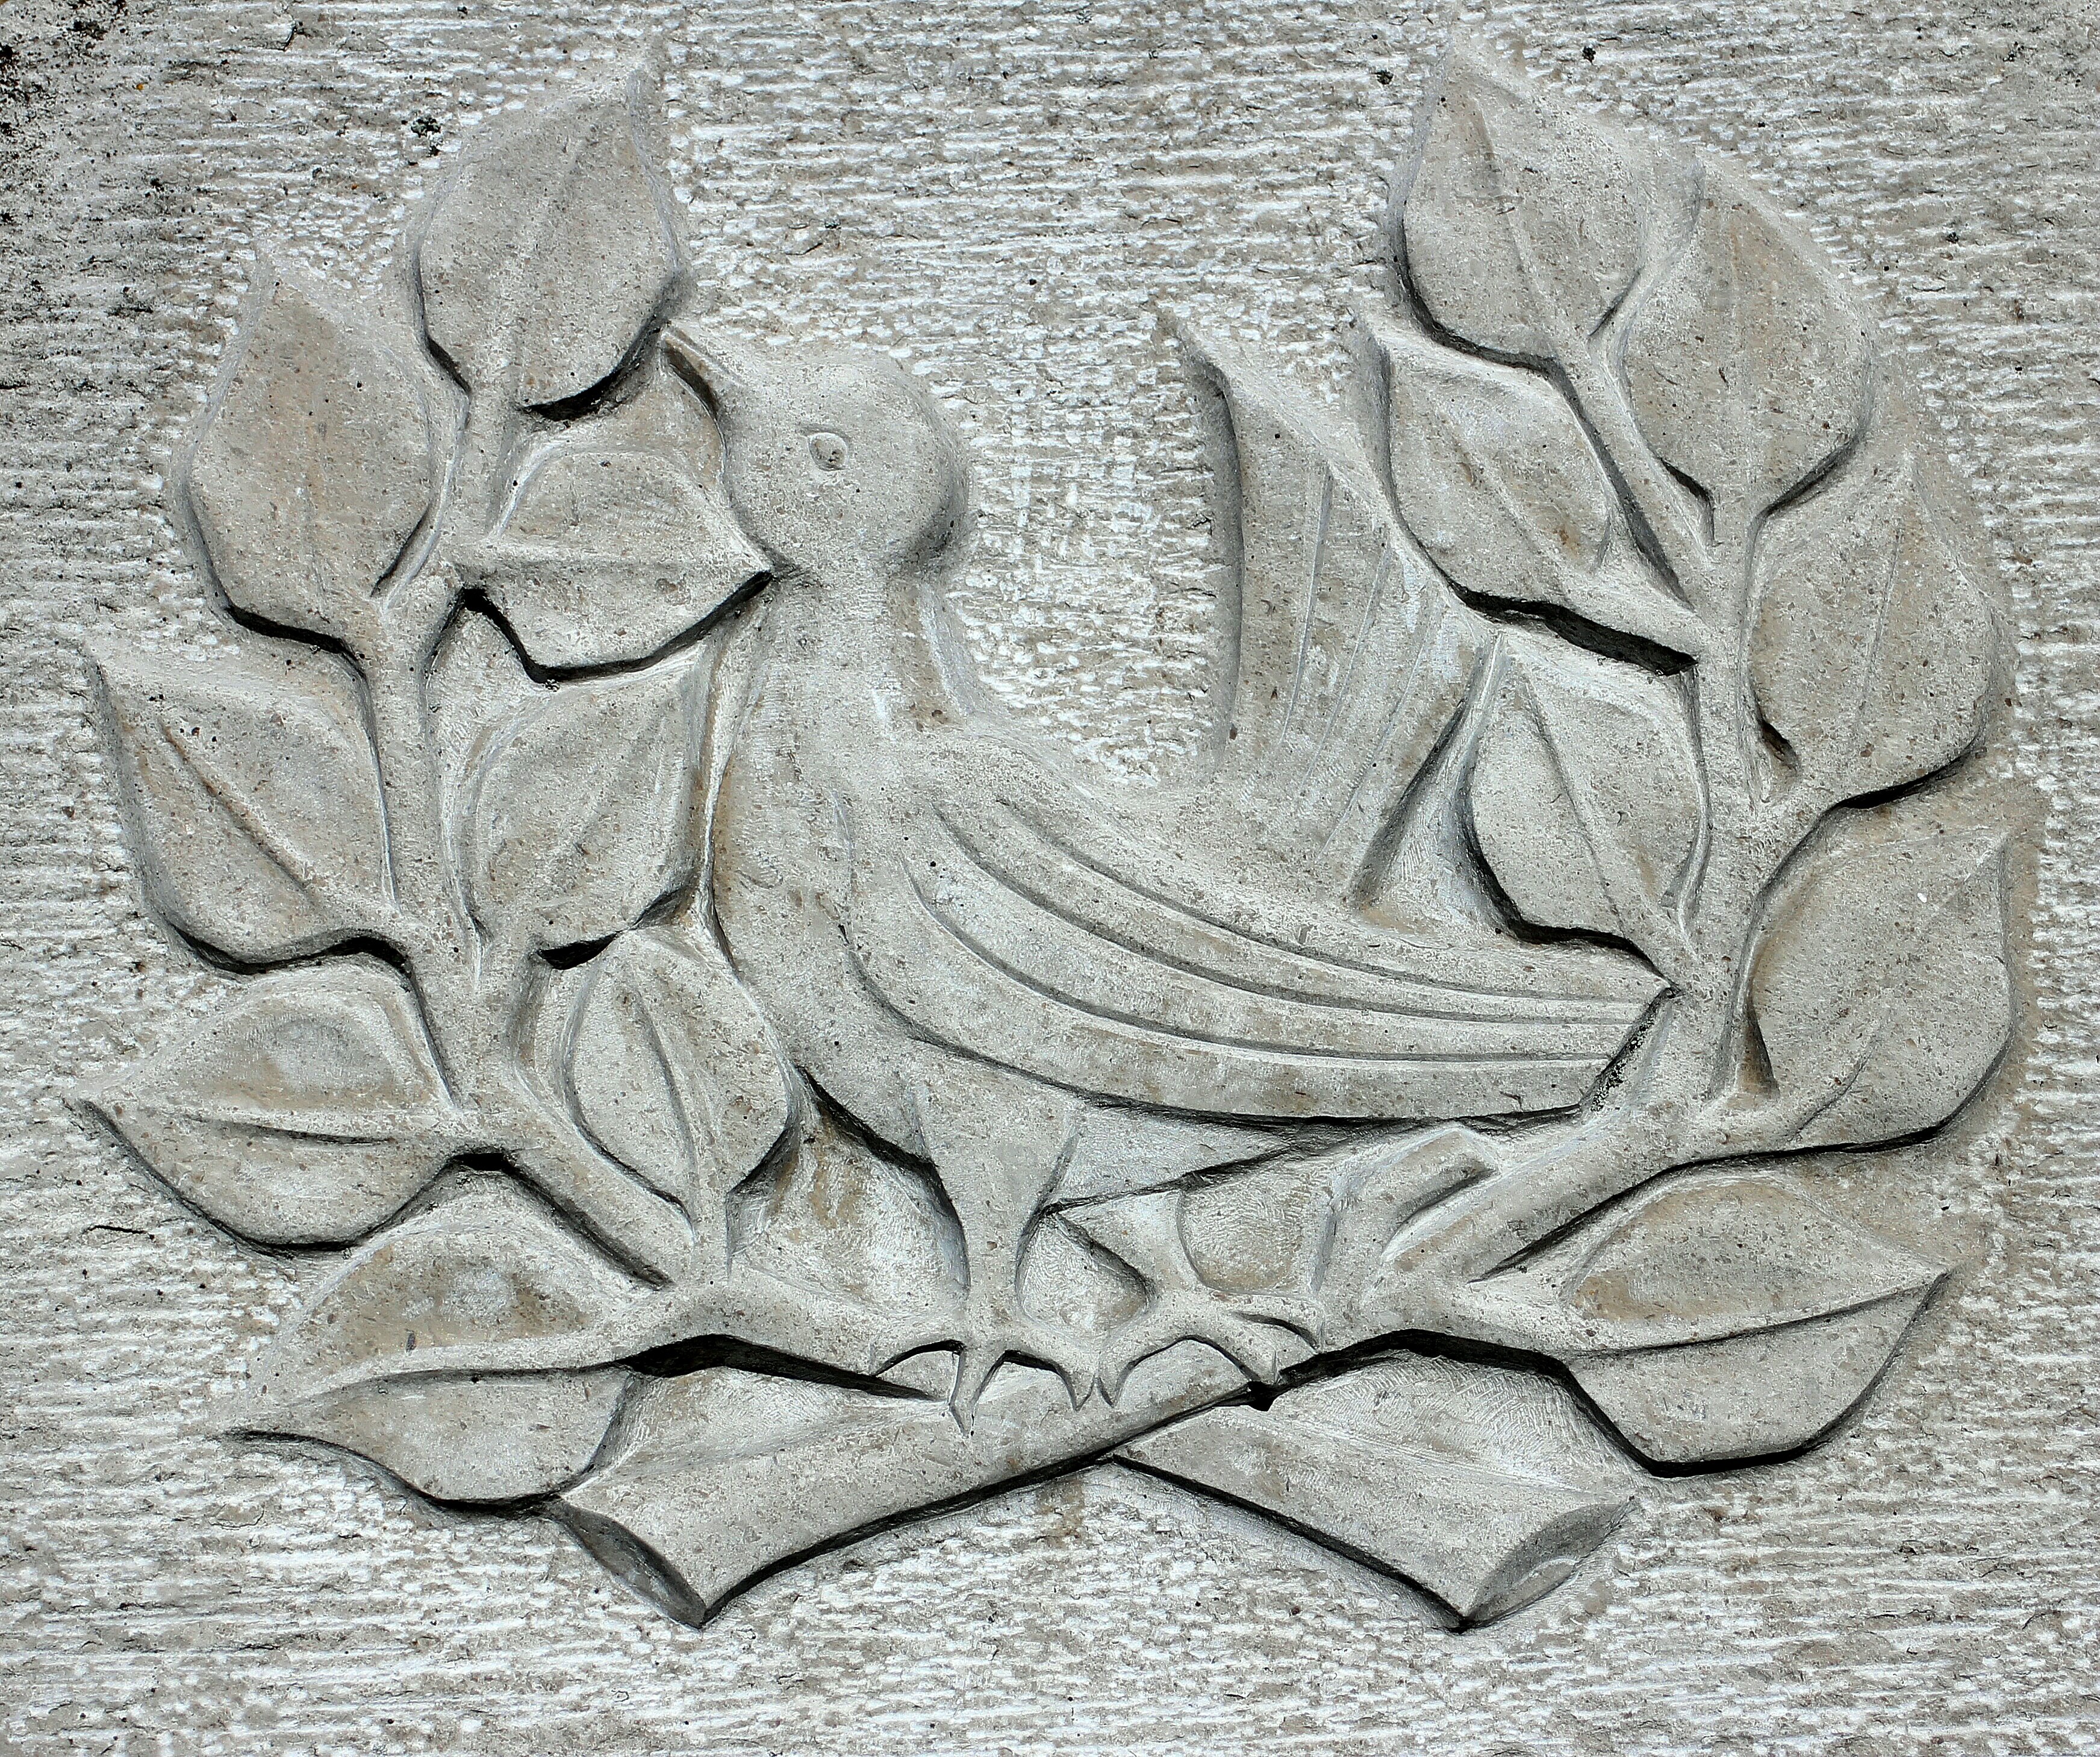
rock, branch, bird, wood, animal, standing, statue, sculpture, art, drawing, dove, carving, relief, harmony, stele, stone carving, ancient history